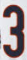
Number: 3